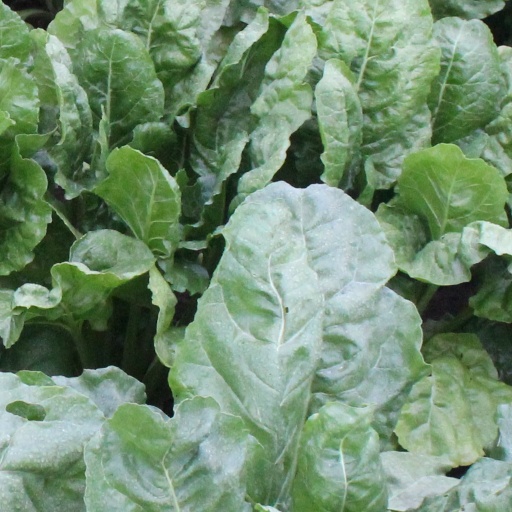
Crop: sugar beet